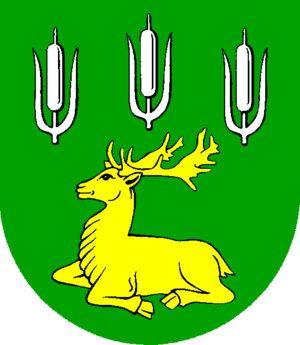
Haßmoor est une municipalité allemande située dans le land du Schleswig-Holstein et dans l'arrondissement de Rendsburg-Eckernförde. En 2015, sa population est de 262 habitants.